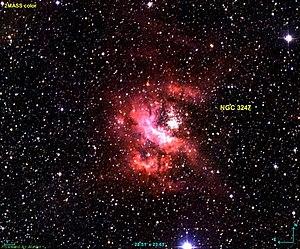
Image créée à l'aide du logiciel Aladin Sky Atlas du Centre de Données astronomiques de Strasbourg et des données publiques en format FIT du projet 2MASS
NGC 3247 est un amas ouvert associé à une nébuleuse en émission situé dans la constellation de la Carène. NGC 3247 a été découvert par l'astronome britannique John Herschel en 1834.